Ellen Isabel Jones

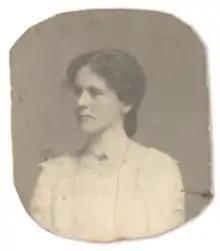
Ellen Isabel Jones as a young woman (undated, probably 1890s)

Ellen Isabel Jones (born Ellen Isabel Cotton; – 1946) was an English suffragette. Ellen, known as "Nell", was a close associate of Emmeline Pankhurst and Christabel Pankhurst, leaders of the Suffragette movement. She was also an acquaintance of Madame Yevonde, a photographer associated with the Suffragettes and who shared a building with them in Victoria, London.